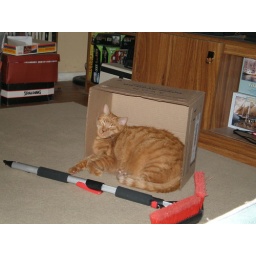
The box was brought into the house 20 minutes before. Josh took no time in claiming it.